Macquarie University

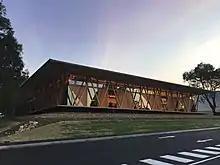
Macquarie University Incubator

The museums and collections of Macquarie University are extensive and include nine museums and galleries. Each collection focuses on various historical, scientific or artistic interests. The most visible collection on campus is the sculpture park, which is exhibited across the entire campus. At close to 100 sculptures on display, it is the largest park of its kind in the Southern Hemisphere. All museums and galleries are open to the public and offer educational programs for students at primary, secondary and tertiary levels.